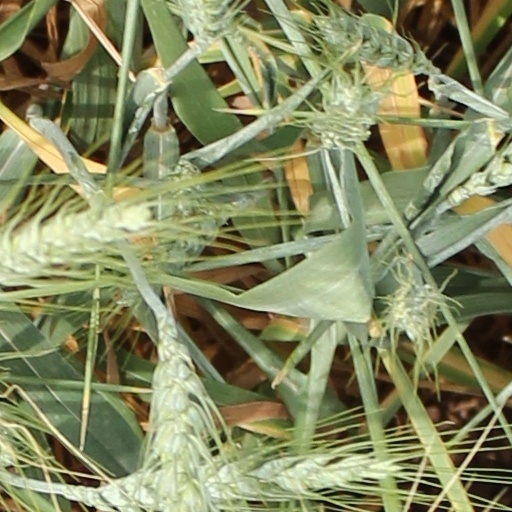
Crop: wheat